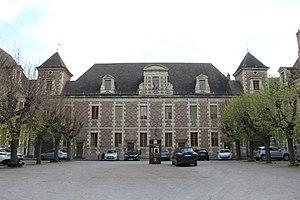
Ancien collège des Jésuites, palais de justice, Moulins, Allier.
Cet article recense les monuments historiques de Moulins, en France.
Le collège des Jésuites de Moulins, devenu palais de justice, est un bâtiment élevé au XVIIᵉ siècle. Il est classé monument historique.